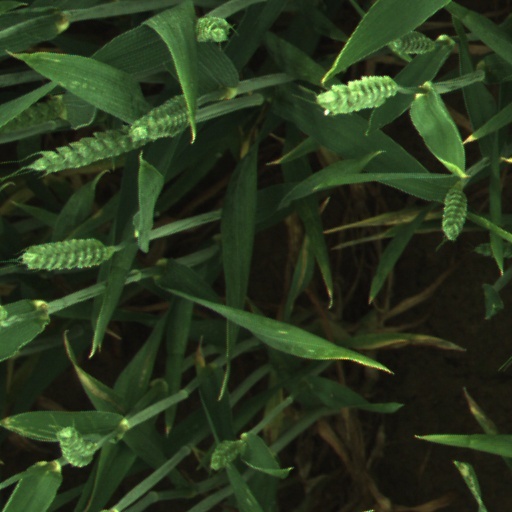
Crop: wheat